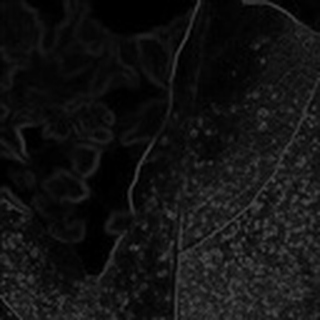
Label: cotton_aphids